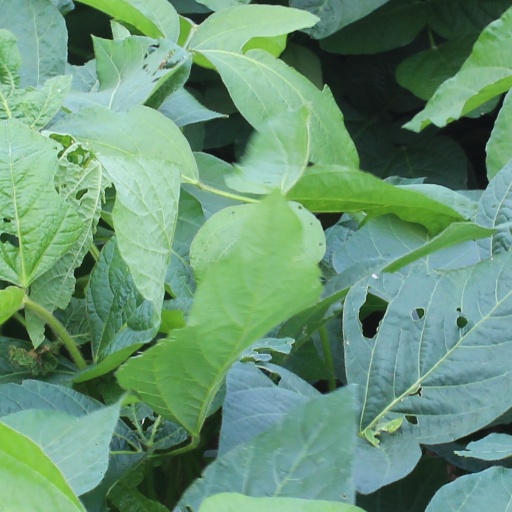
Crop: soybean